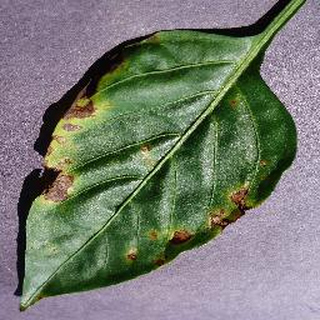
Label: bell_pepper_bacterial_spot